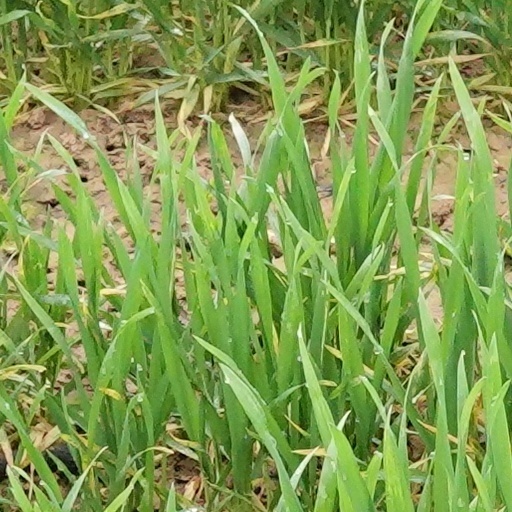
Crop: wheat